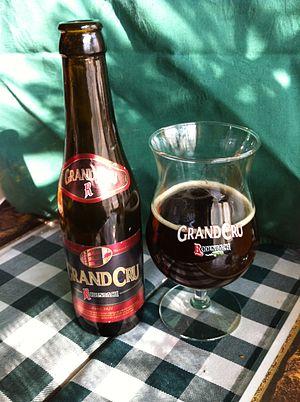
Bouteille de bière Rodenbach grand cru avec son verre
Un grand cru est une expression utilisée pour désigner un produit de qualité supérieure. Elle peut être informelle, ou encadrée par la législation dans certains cas.
La brasserie Rodenbach est une brasserie belge située à Roulers en Flandre. Elle fait partie du groupe brassicole Palm Belgian Craft Brewers et produit une bière rouge.